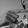
ASL letter: G